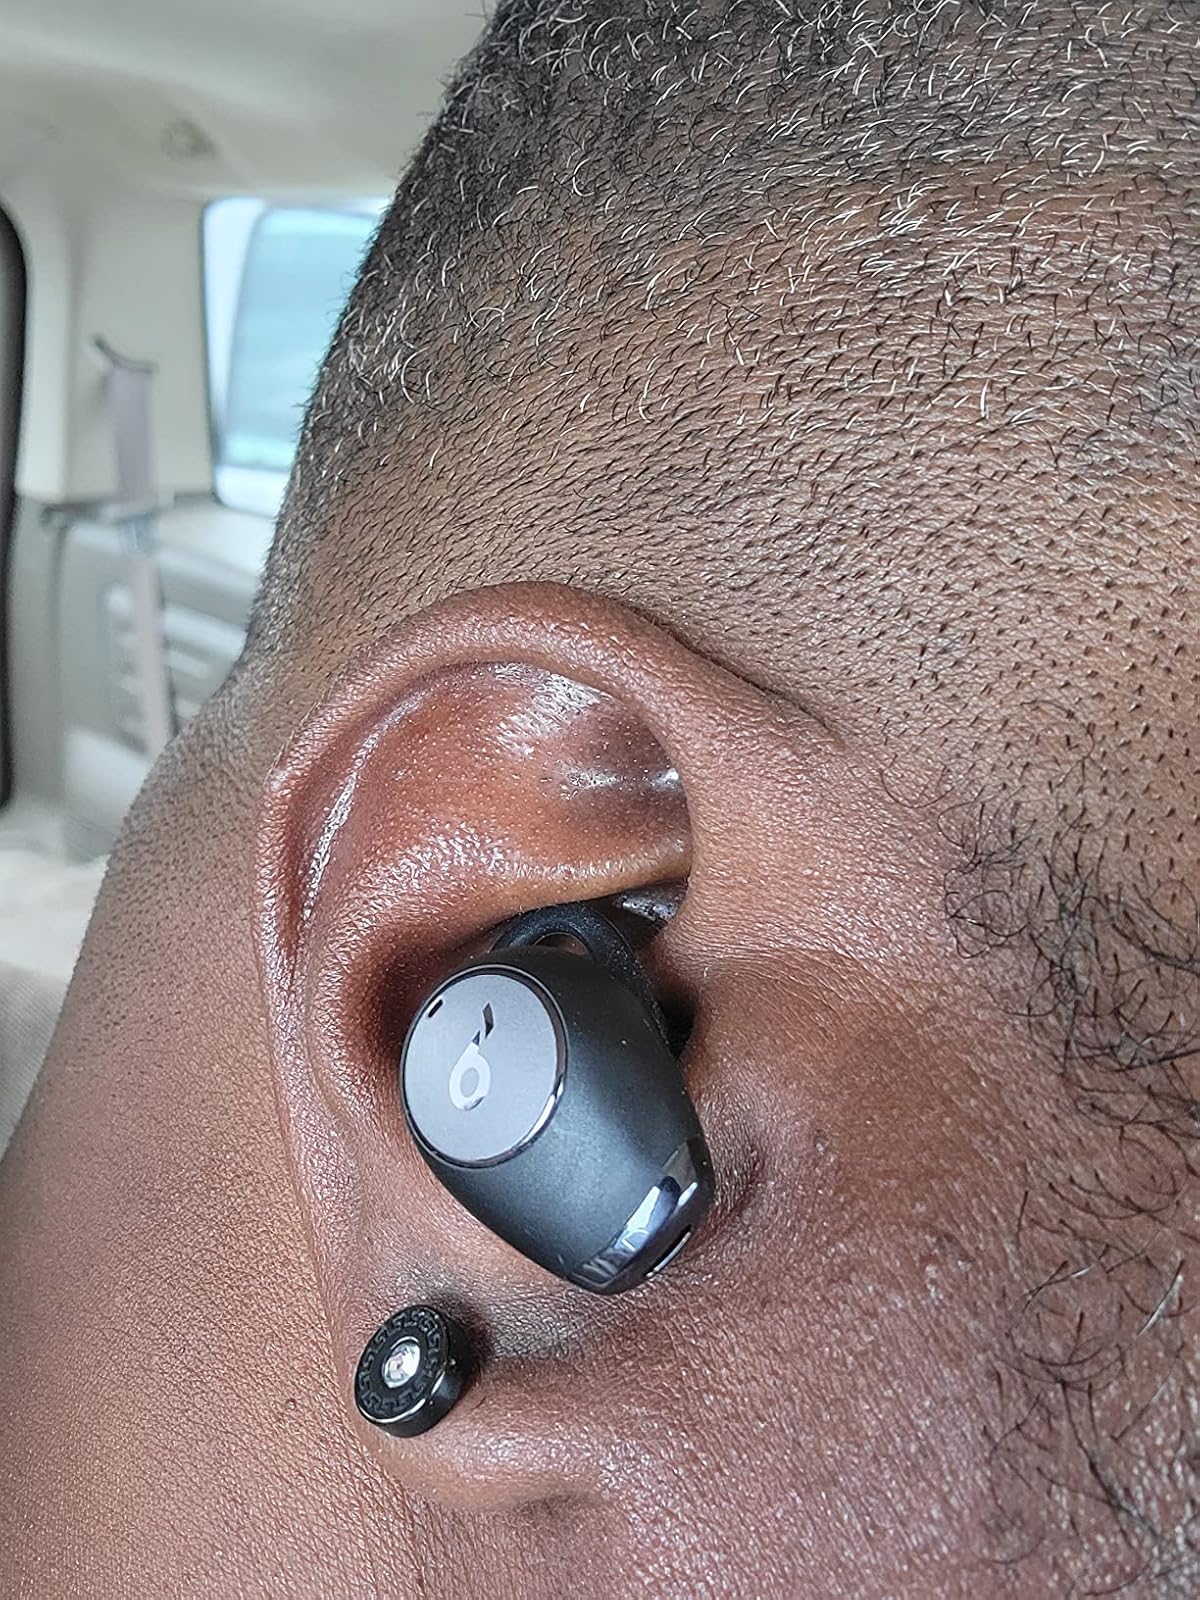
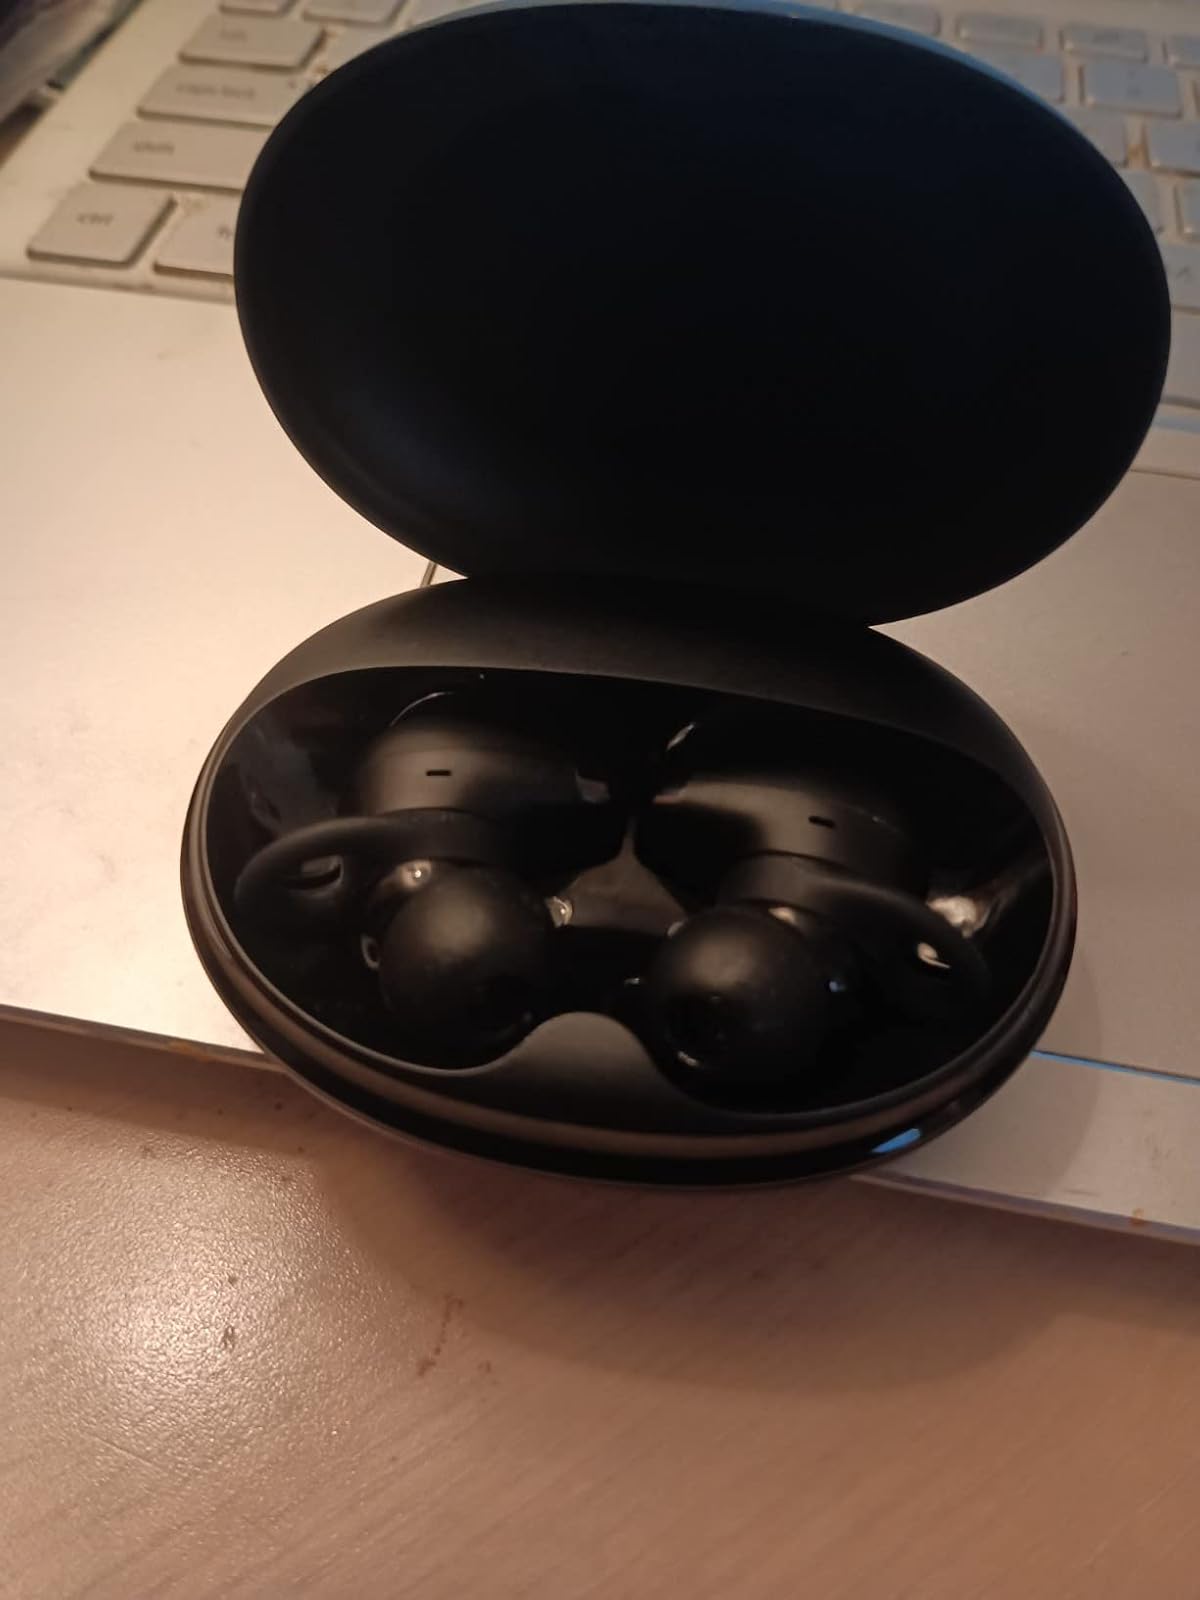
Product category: earbuds
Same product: yes